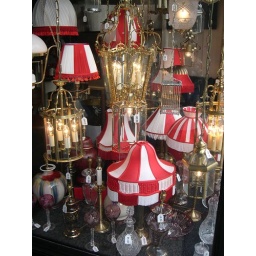
The window of an antique lamp shop in Kensington.